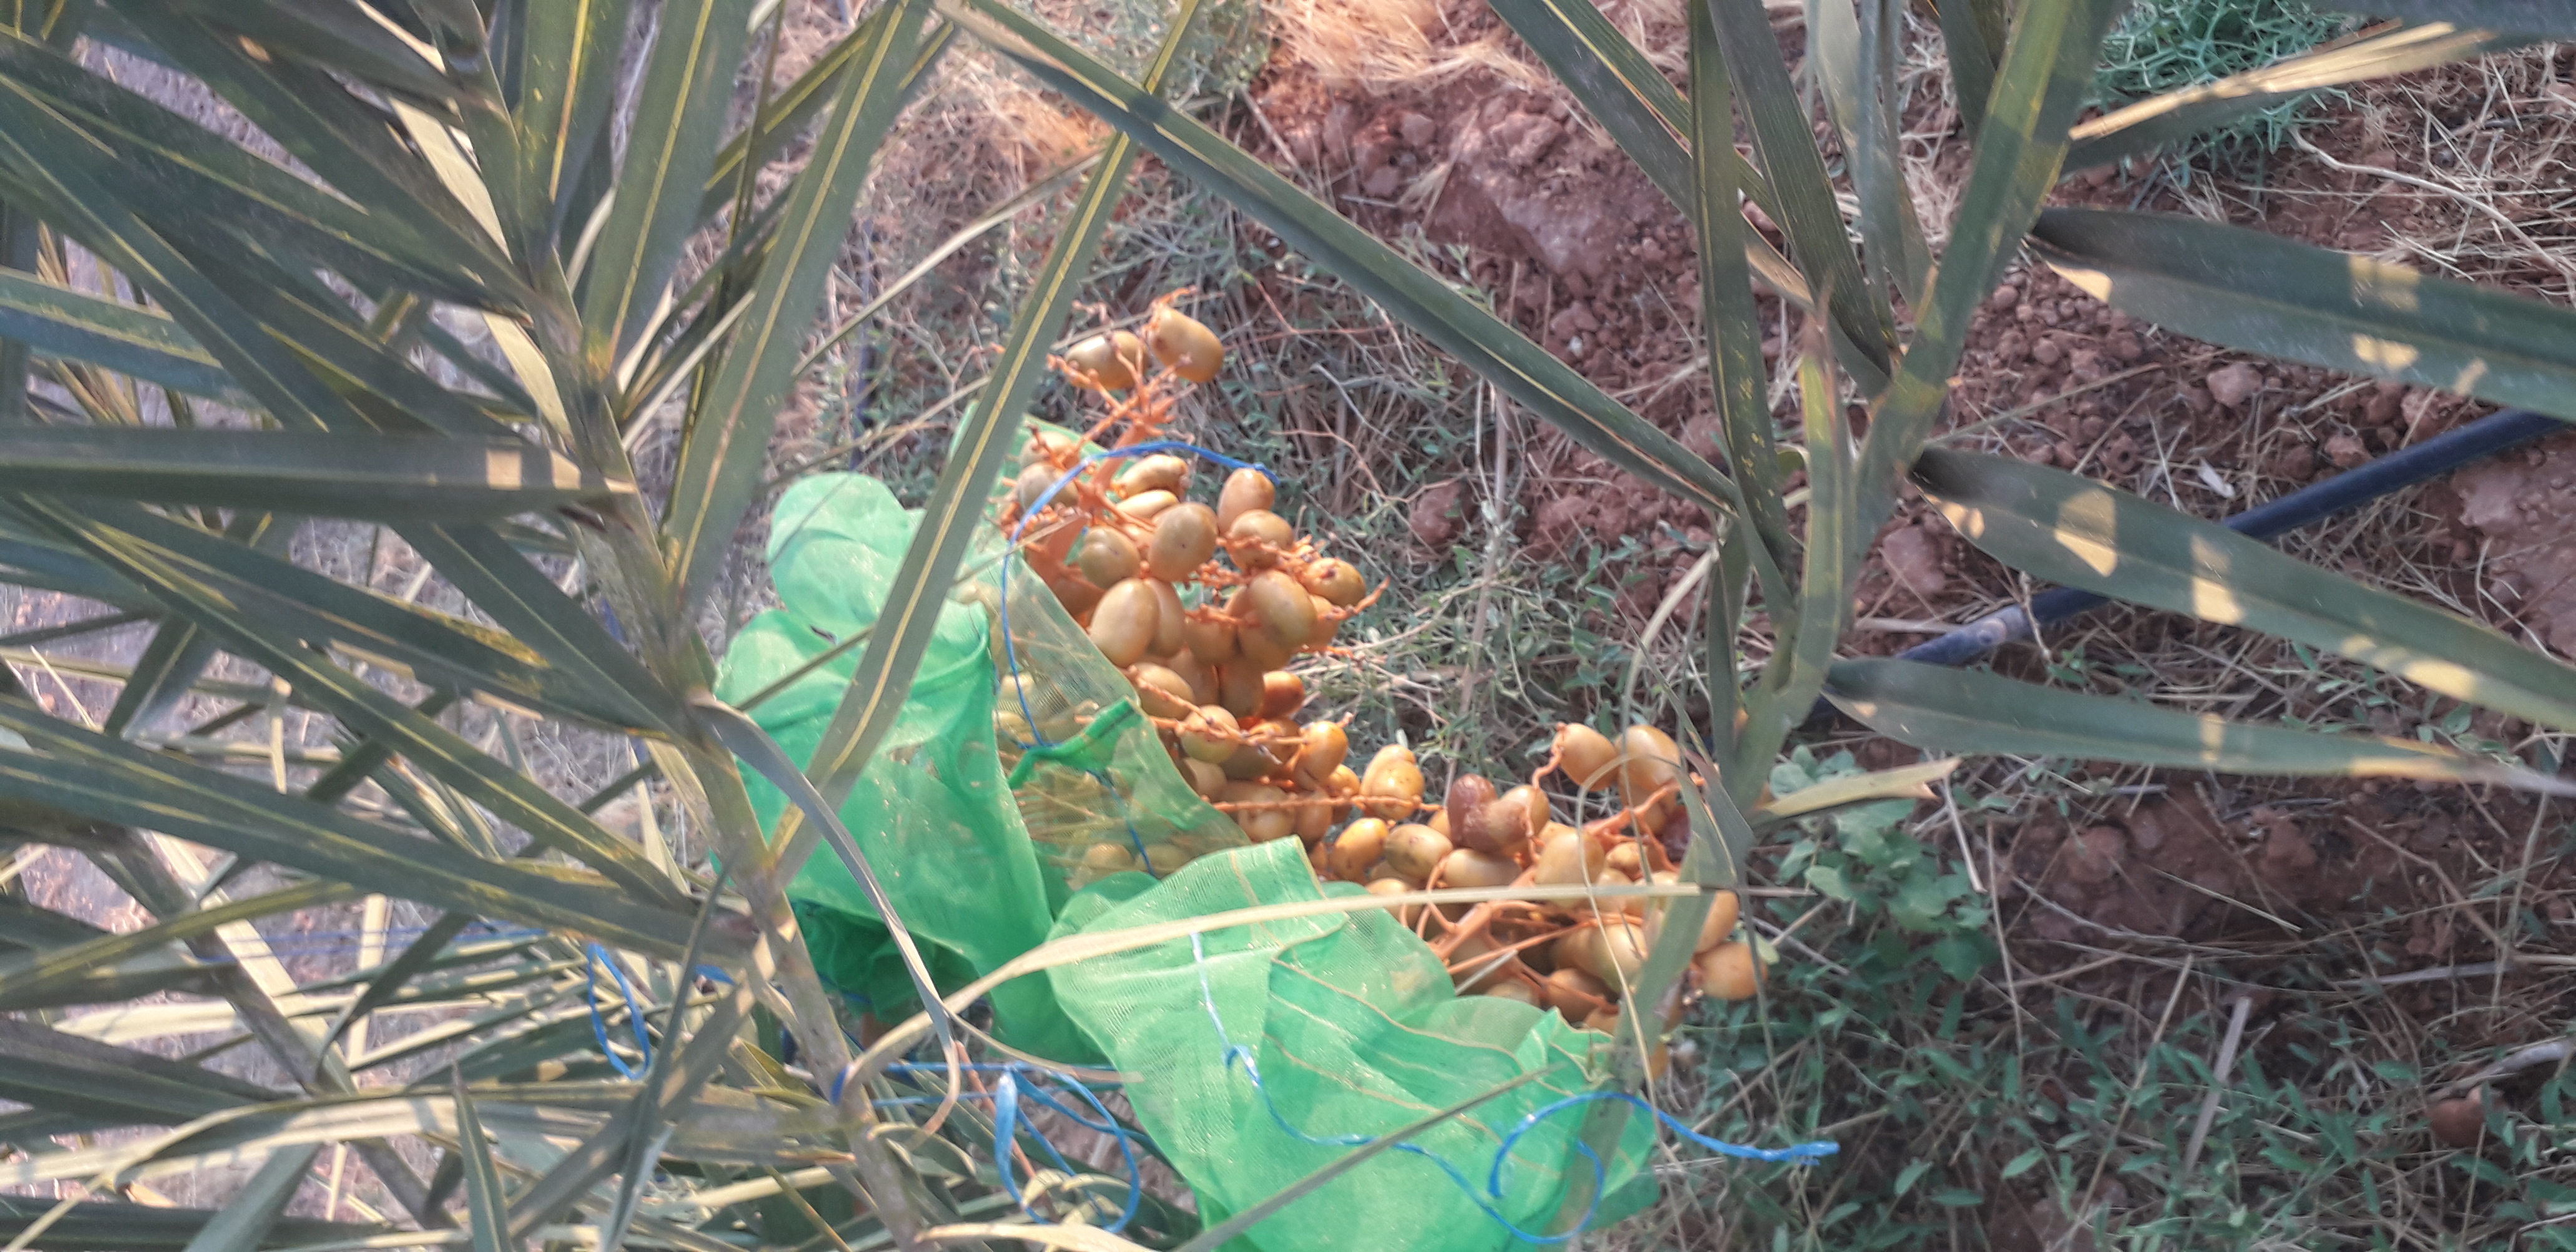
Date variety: Boufagous